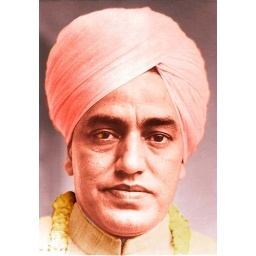
Shri Nathji was born with an orange sign in his right eye which was said to indicate his divine origin.